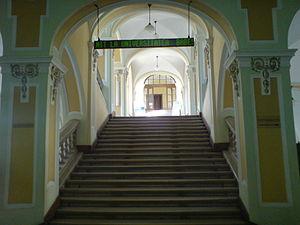
L'université Babeș-Bolyai est une université publique roumaine fondée en 1959 à Cluj-Napoca, en Transylvanie, par la fusion de l'université Babeș, de langue roumaine, et de l'université Bolyai, de langue hongroise, toutes deux fondées en 1945 et issues de l'ancienne université François-Joseph.